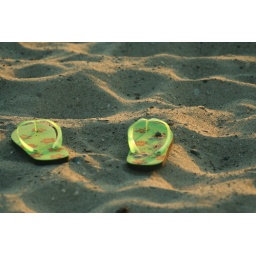
shoes in the sand